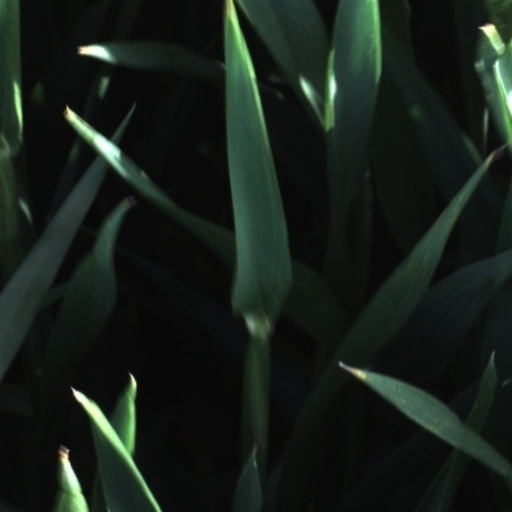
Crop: wheat